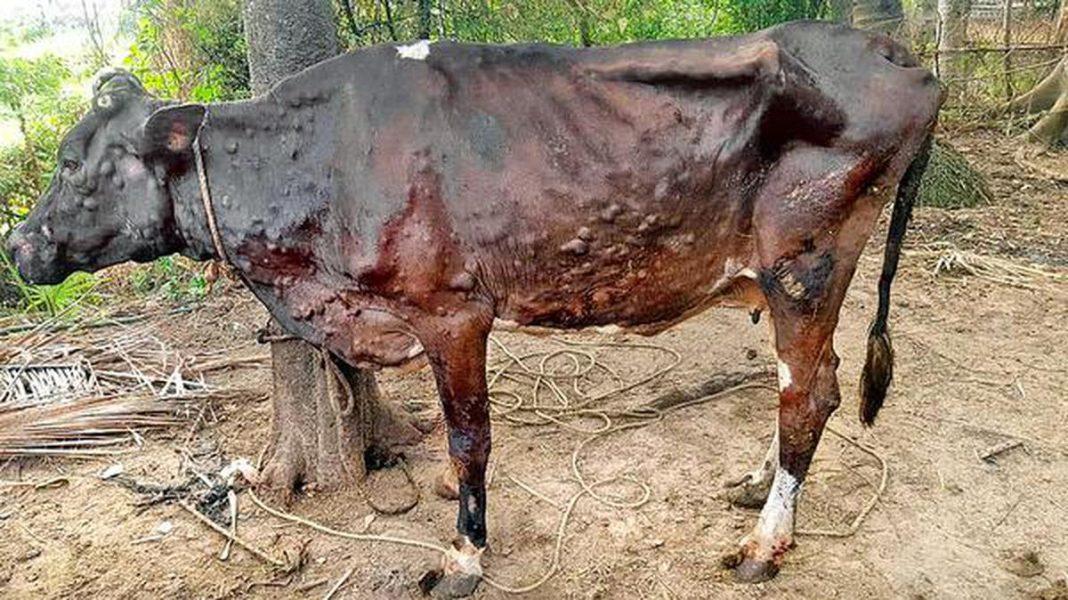
Ng'ombe anaonekana mgonjwa ana mabaka mengi ya vidonda. Amefungwa amesimama kwenye udongo mwembamba kando ya mti. Ni mtulivu kando kuna kichaka.